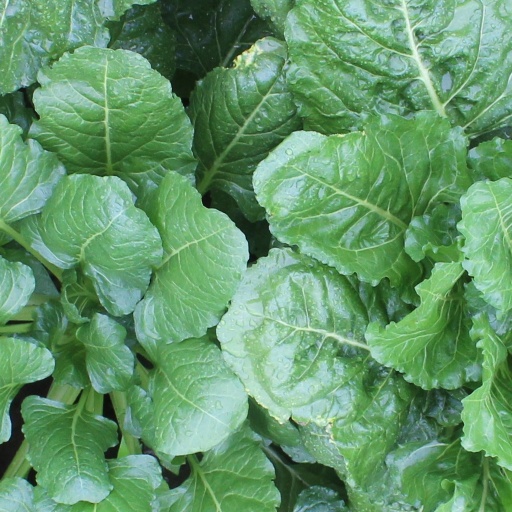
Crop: sugar beet